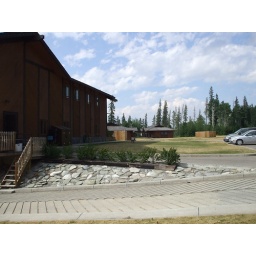
Back view of the Tim Horton mess hall, girls dorm in the back ground